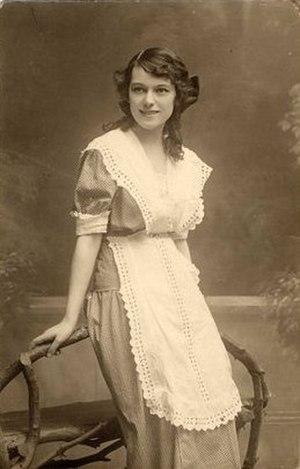
Gizi Bajor, née Gizella Beyer le 18 mai 1893 et morte le 12 février 1951 était une actrice hongroise.